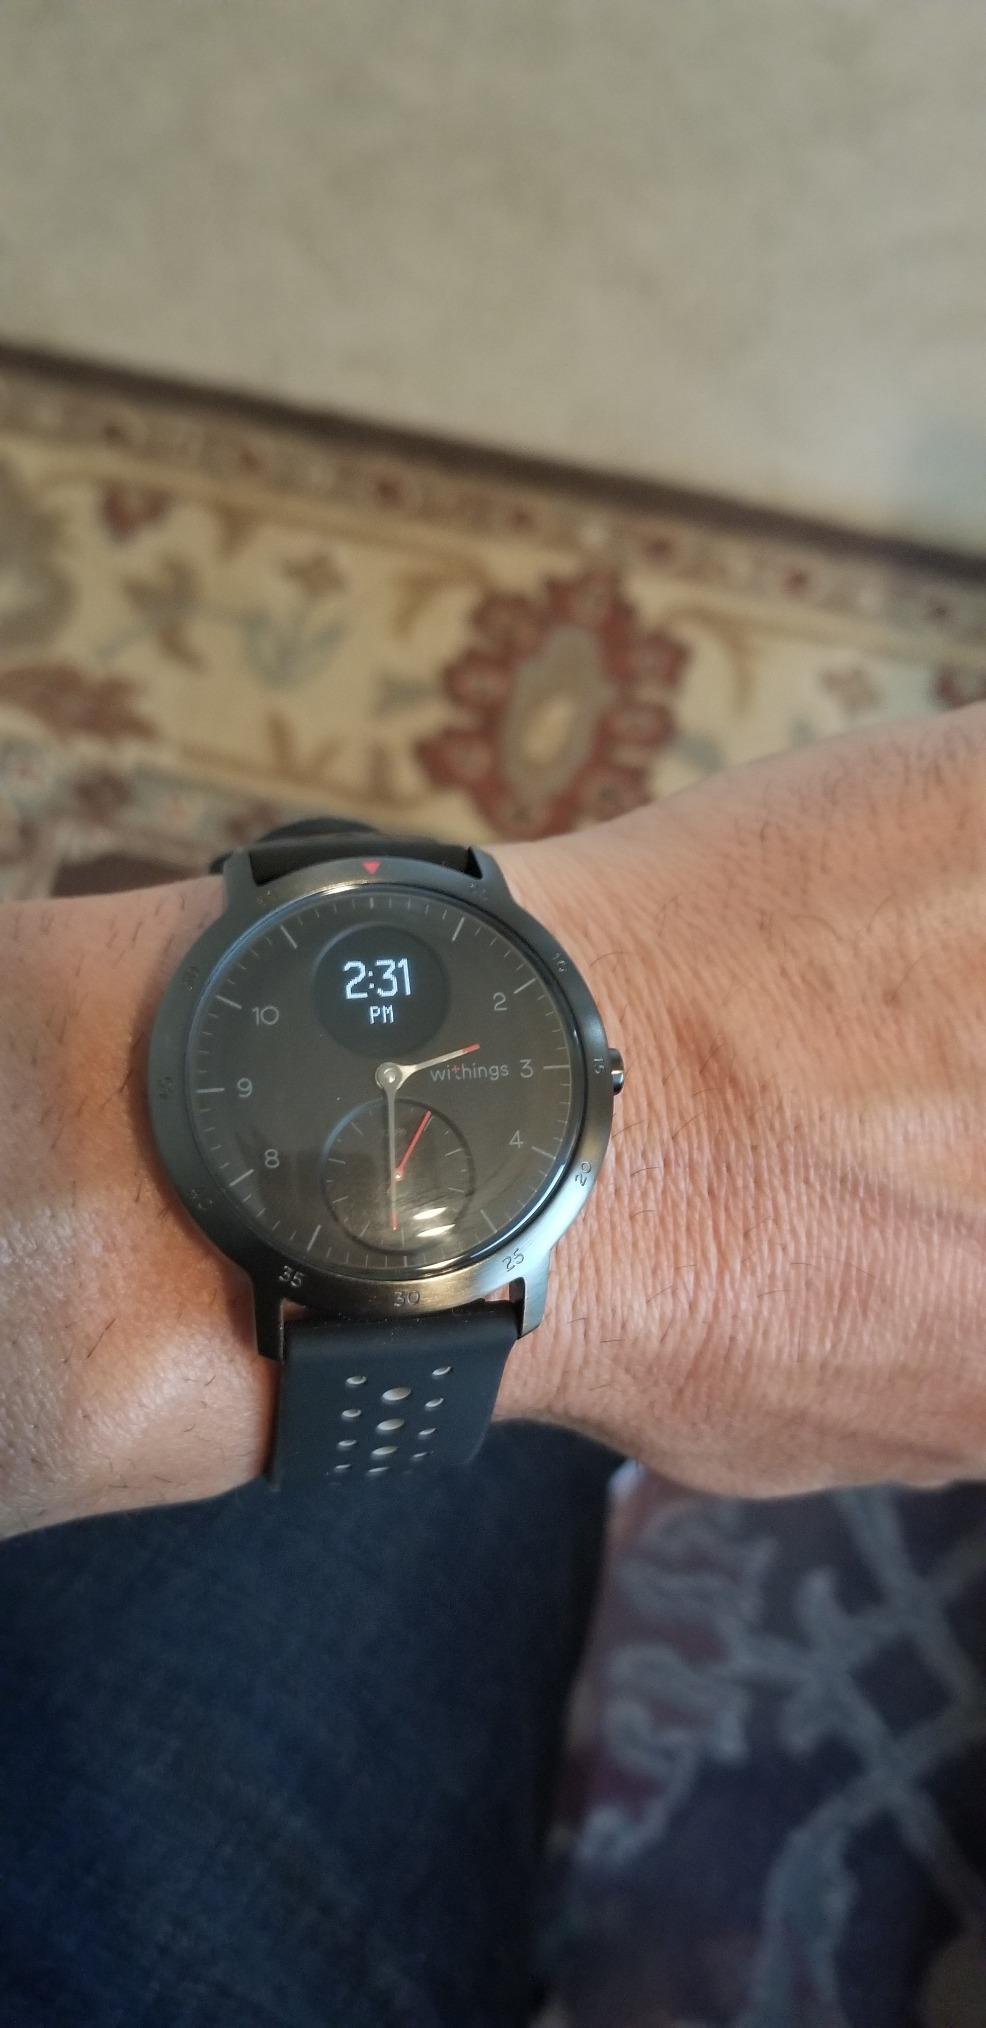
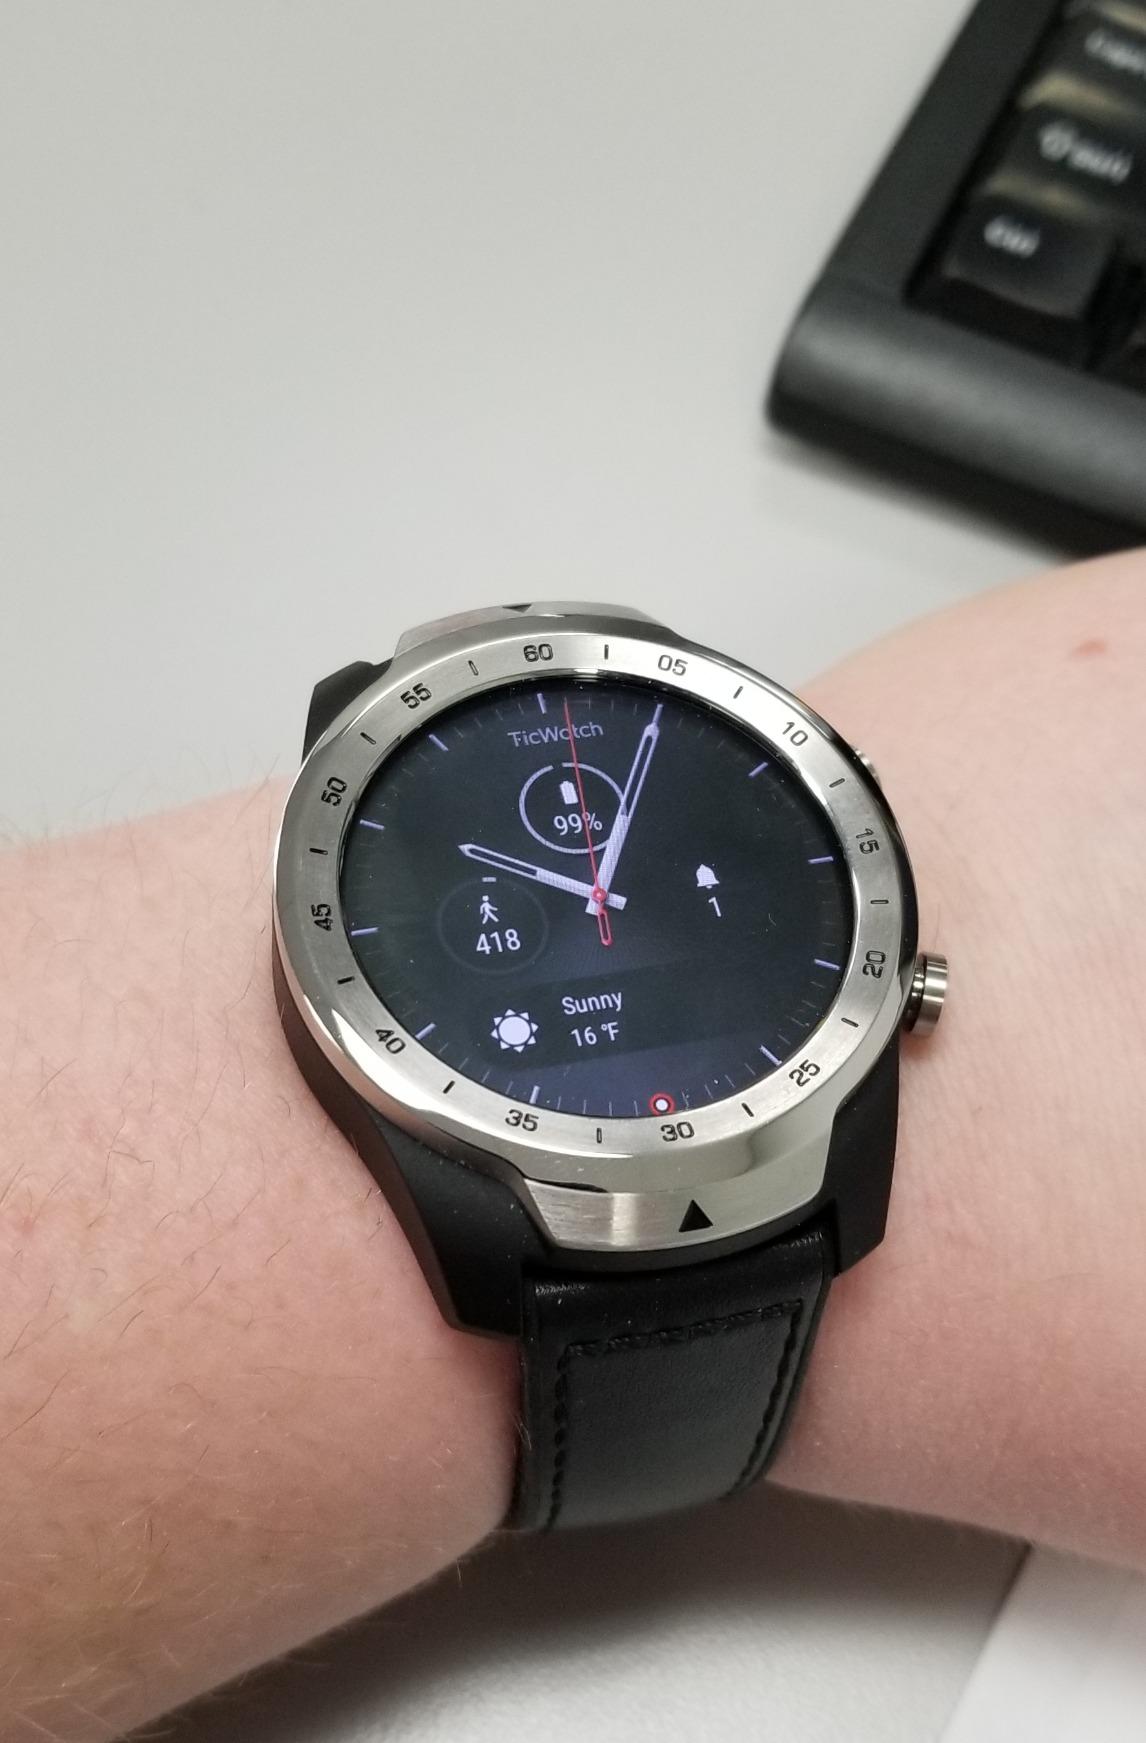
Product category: smartwatch
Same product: no